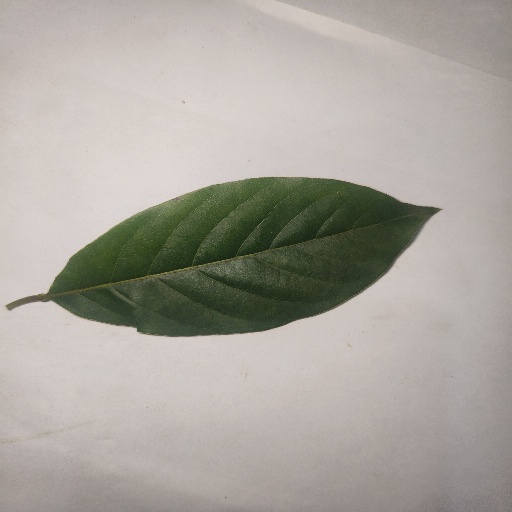
Species: HariTaki
Leaf condition: Healthy Leaf